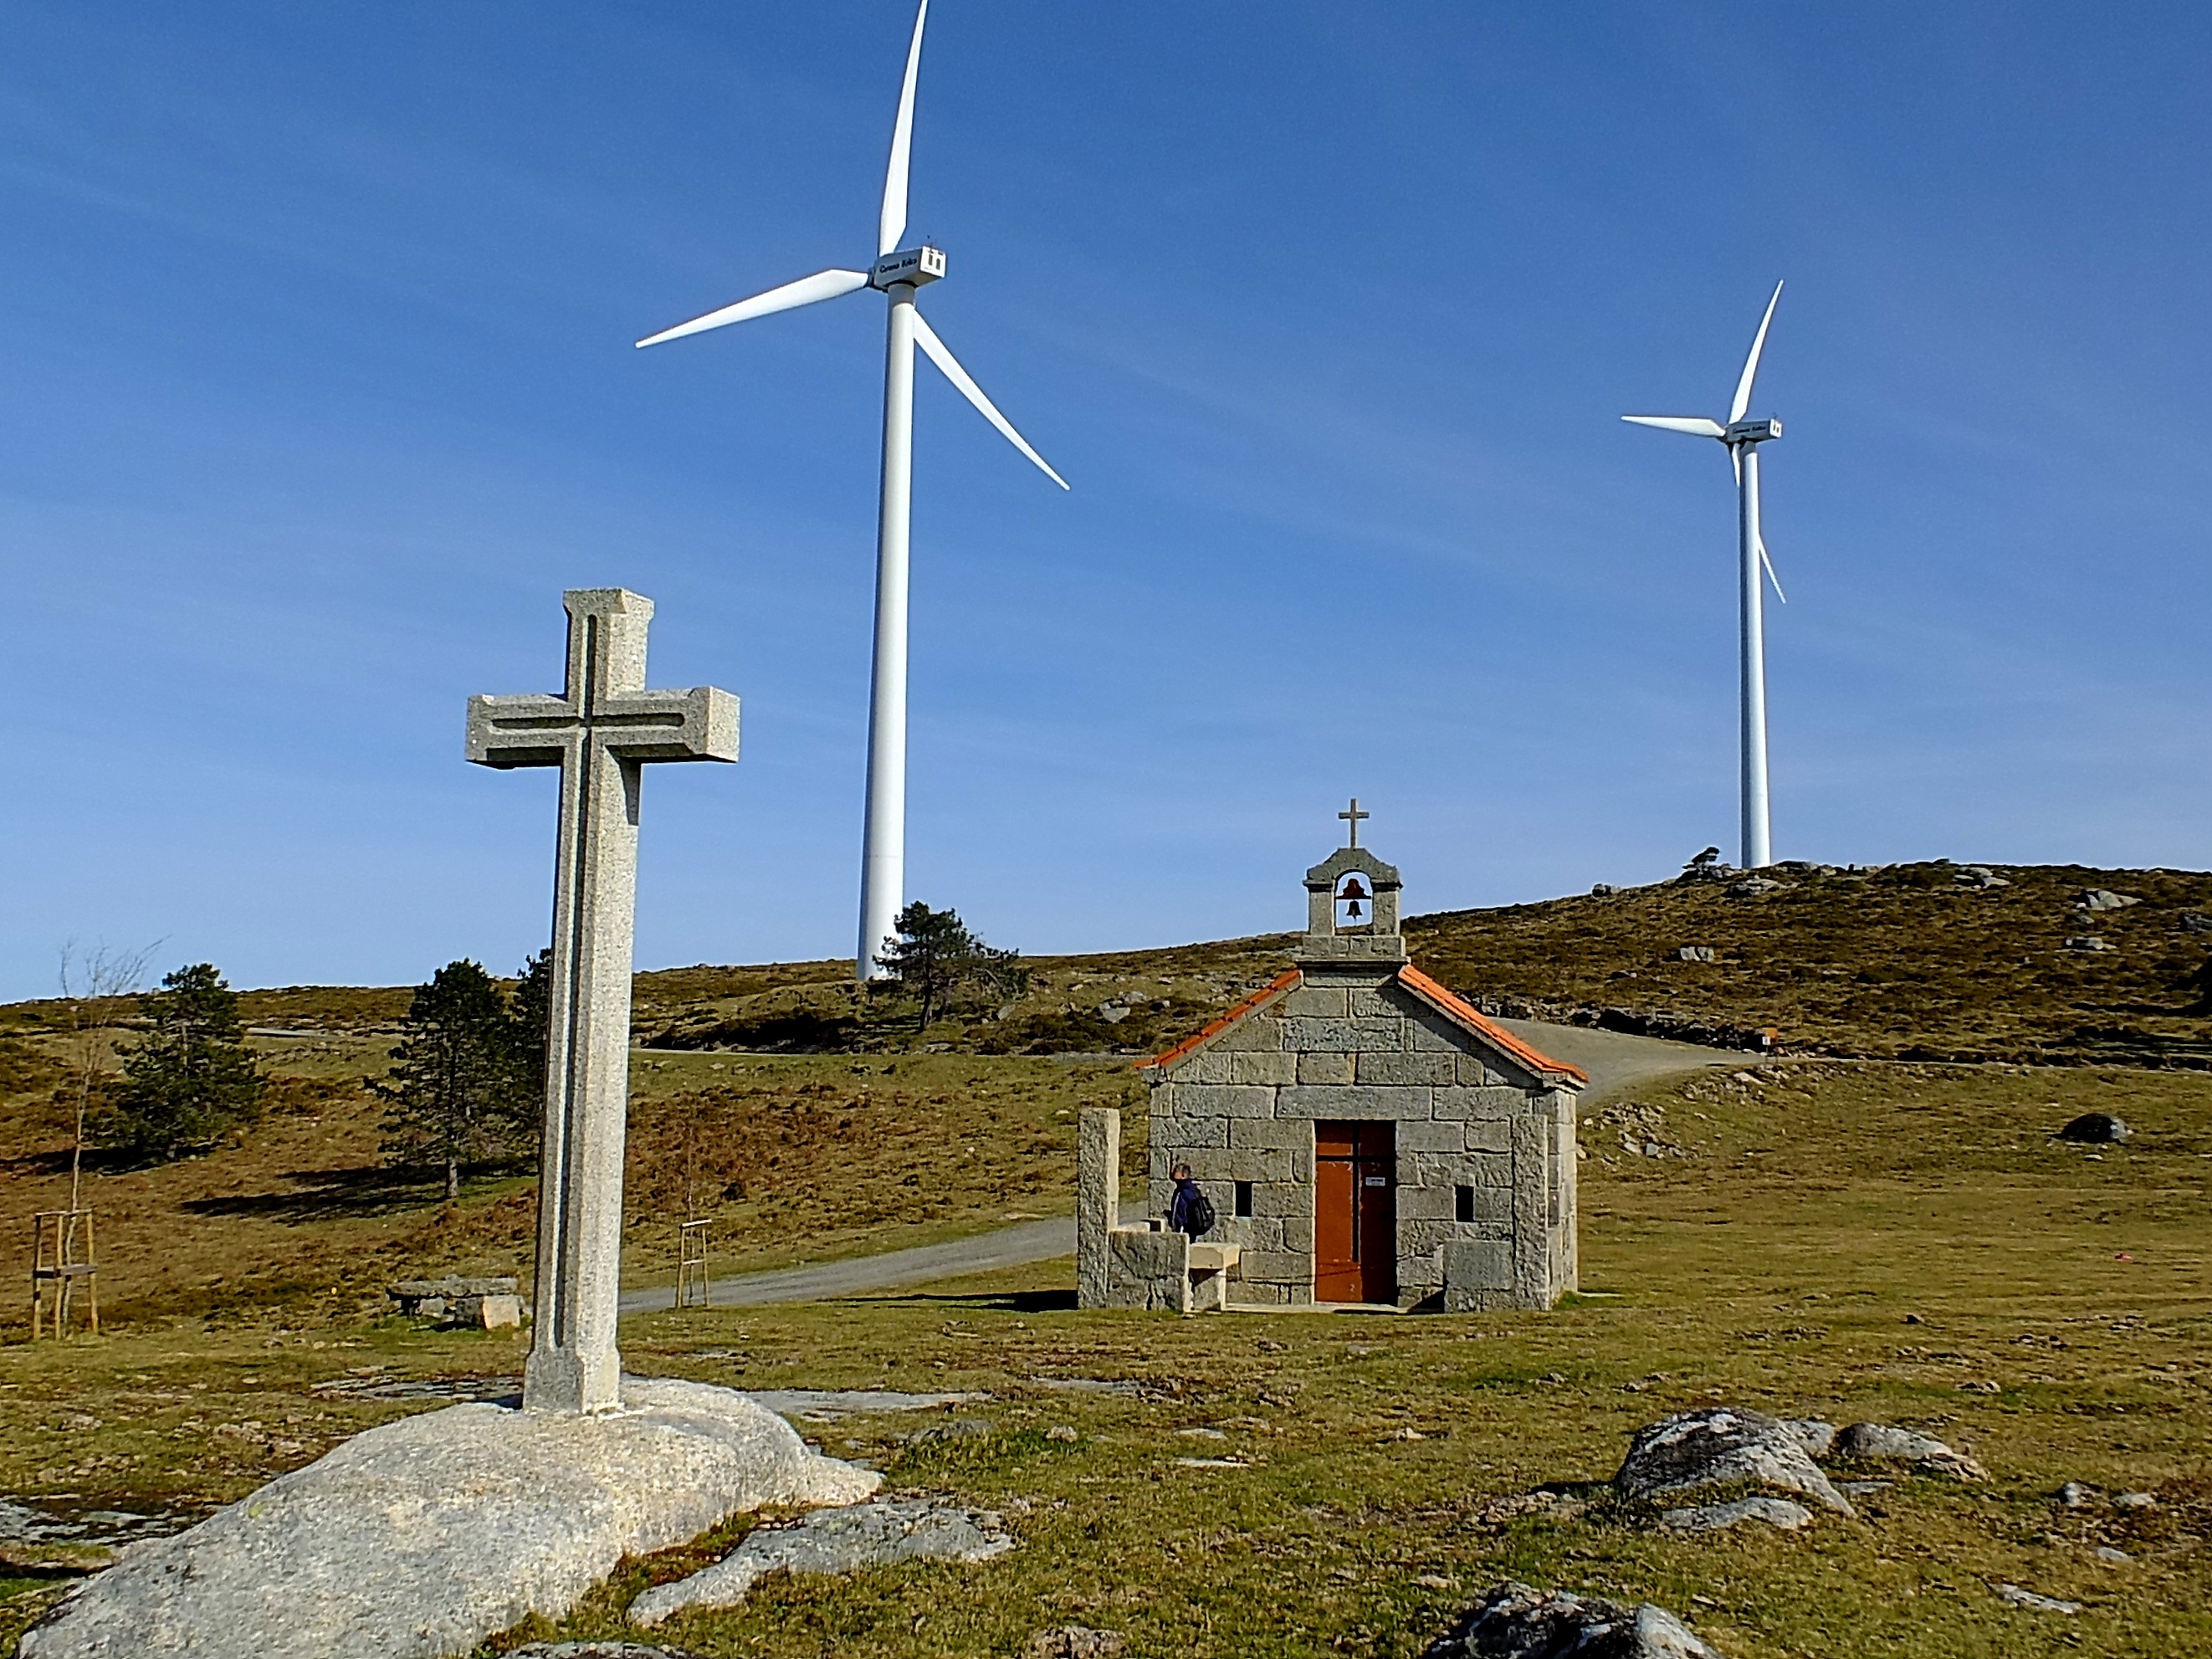
landscape, windmill, wind, building, machine, spain, mill, wind farm, galicia, pontevedra, paisajes, espana, ggl1, gaby1, fujifilmxs1, pontevedragaliciaespa a